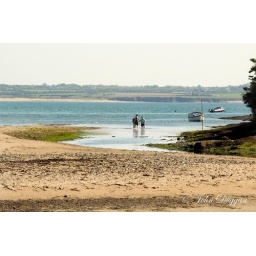
A man walking his horse in the sea at south Wexford ,